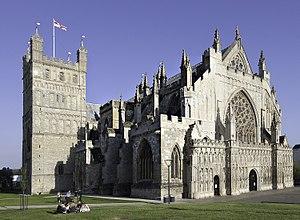
Le doyen d'Exeter est le président primus inter pares est le président du chapitre de chanoines de la cathédrale d'Exeter à Exeter en Angleterre. Le chapitre a été établi par William Briwere, évêque d'Exeter qui a créé les offices de doyen et de chancelier de la cathédrale d'Exeter, permettant dès lors au chapitre d'élire ces officiers.